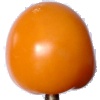
Label: Tomato Yellow 1